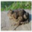
Label: frog